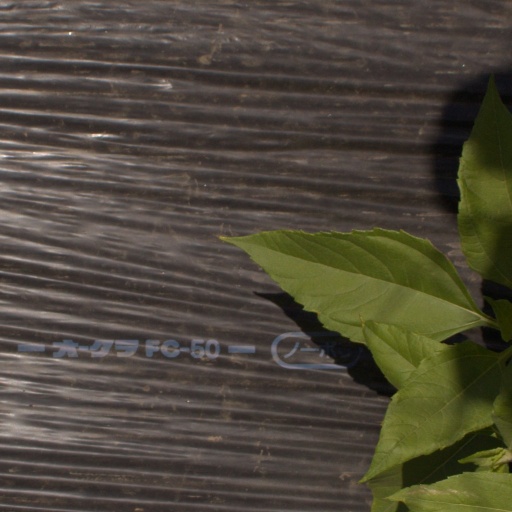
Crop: Jerusalem artichoke